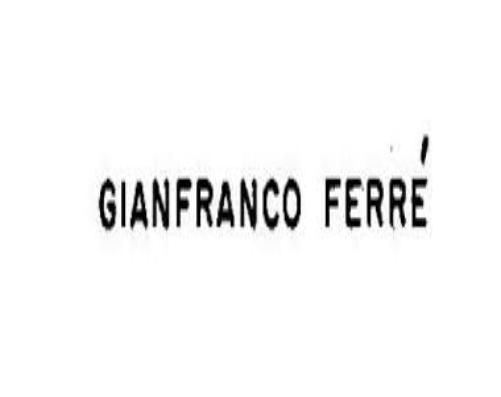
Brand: Gianfranco Ferre
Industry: Necessities